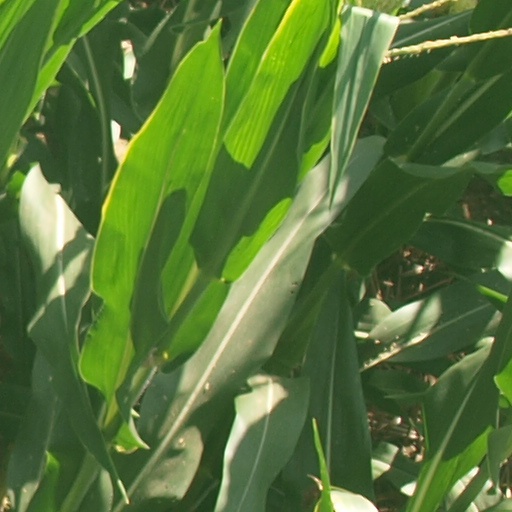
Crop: maize; corn